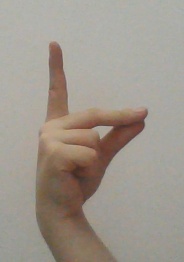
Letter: ta